Trials of the Knights Templar

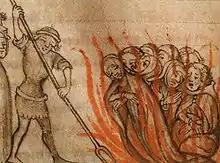
Templars being burned at the stake, illustration from an anonymous German chronicle, "Von der Schöpfung der Welt bis 1384"

The downfall of the Knights Templar was initiated by King Philip IV of France. Philip, who was heavily in debt due to his lavish policies and military endeavours, saw the Templars as a way of alleviating his financial hardship and at the same time eliminating a powerful rival. In addition, the Templars were difficult to control by secular authorities due to their international networks and their special rights, which placed them directly under the Church, which Philip perceived as a threat. At the same time, Philip had been embroiled in a bitter conflict with Pope Boniface VIII over the question of the division of power between the Church and the Crown. After Boniface's death and the election of the French Pope Clement V, Philip saw his opportunity to further extend his control over ecclesiastical affairs.